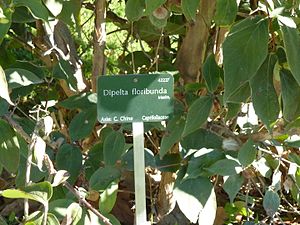
Skjold-dipelta / Galleri
Bark.
Skjold-dipelta er en løvfældende busk med en opret vækst og lyserøde, duftende blomster. Selv om arten er noget sart under danske forhold ses den dog af og til plantet i større haver og parker.